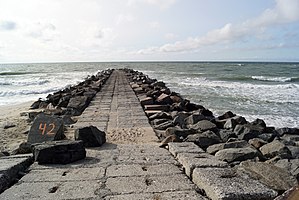
Cheminova / Forurening
Høfde 42 ud for  Harboøre Tange
Høfde 42 ved Harboøre Tange
Cheminova er en global virksomhed, der producerer primært landbrugskemikalier. Hovedaktiviteterne er identifikation, udvikling, produktion, registrering og markedsføring af plantebeskyttelsesmidler til bekæmpelse af ukrudt, insekter og svampesygdomme i landbrugsafgrøder.